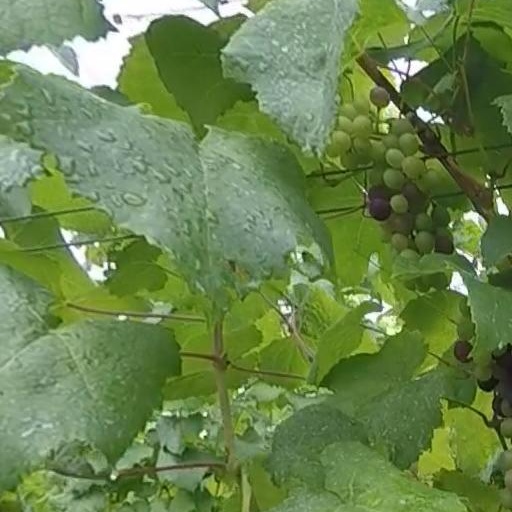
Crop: grape